Bulgars

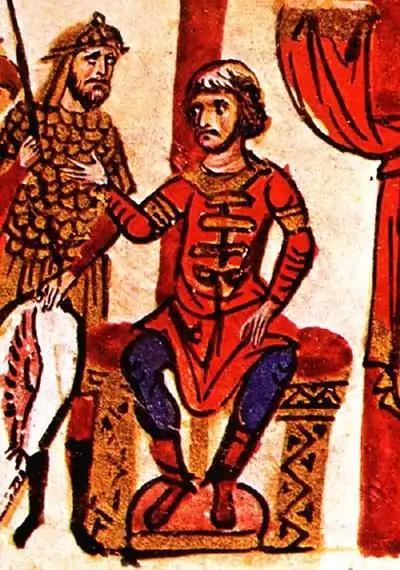
Khan Omurtag was the first Bulgar ruler known to have claimed divine origin, "Madrid Skylitzes"

According to a paleo-DNA study from 2019 which examined Medieval burials in the Carpathian Basin a closest connection was found between the Y-DNA of these nomadic people and the modern Volga Tatars. According to Hungarian archeogenetist Neparáczki Endre: "From all recent and archaic populations tested the Volga Tatars show the smallest genetic distance to the entire Conqueror population" and "a direct genetic relation of the Conquerors to Onogur-Bulgar ancestors of these groups is very feasible."